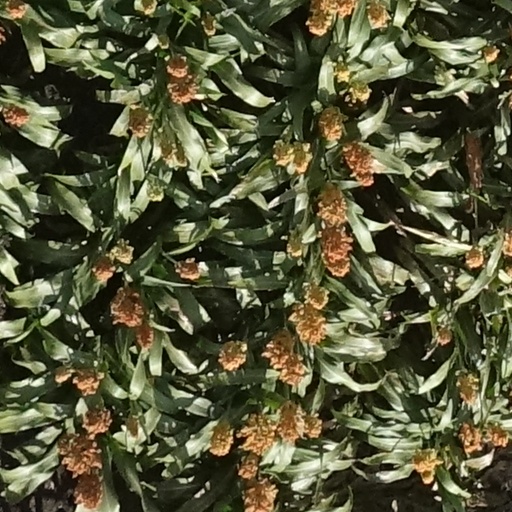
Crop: sorghum